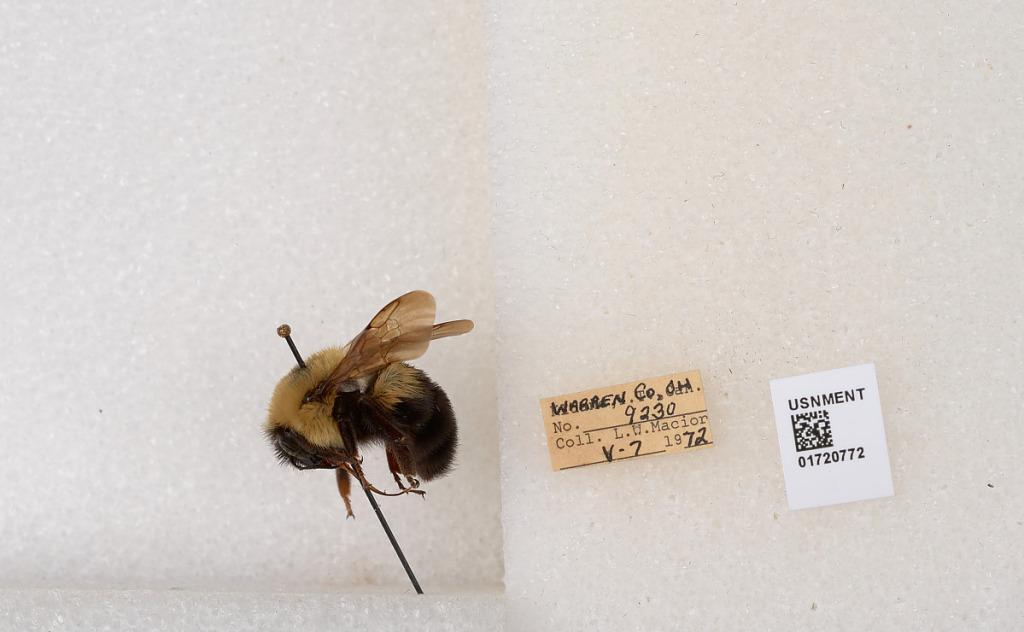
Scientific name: Bombus bimaculatus Cresson
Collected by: L. Macior
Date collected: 1972-5-7
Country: United States
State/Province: Ohio
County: Warren
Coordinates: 39.4276, -84.1668